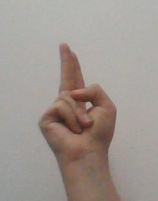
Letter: taa